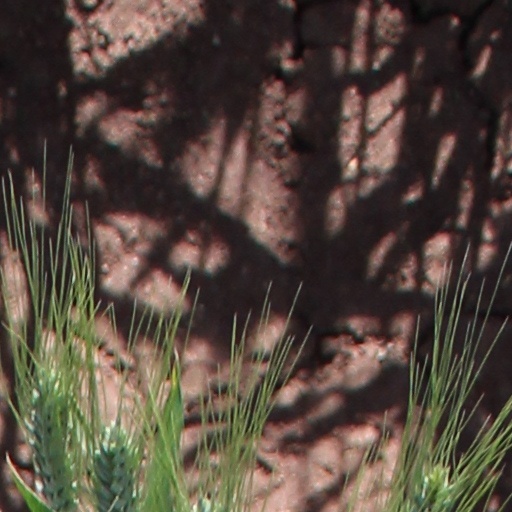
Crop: wheat